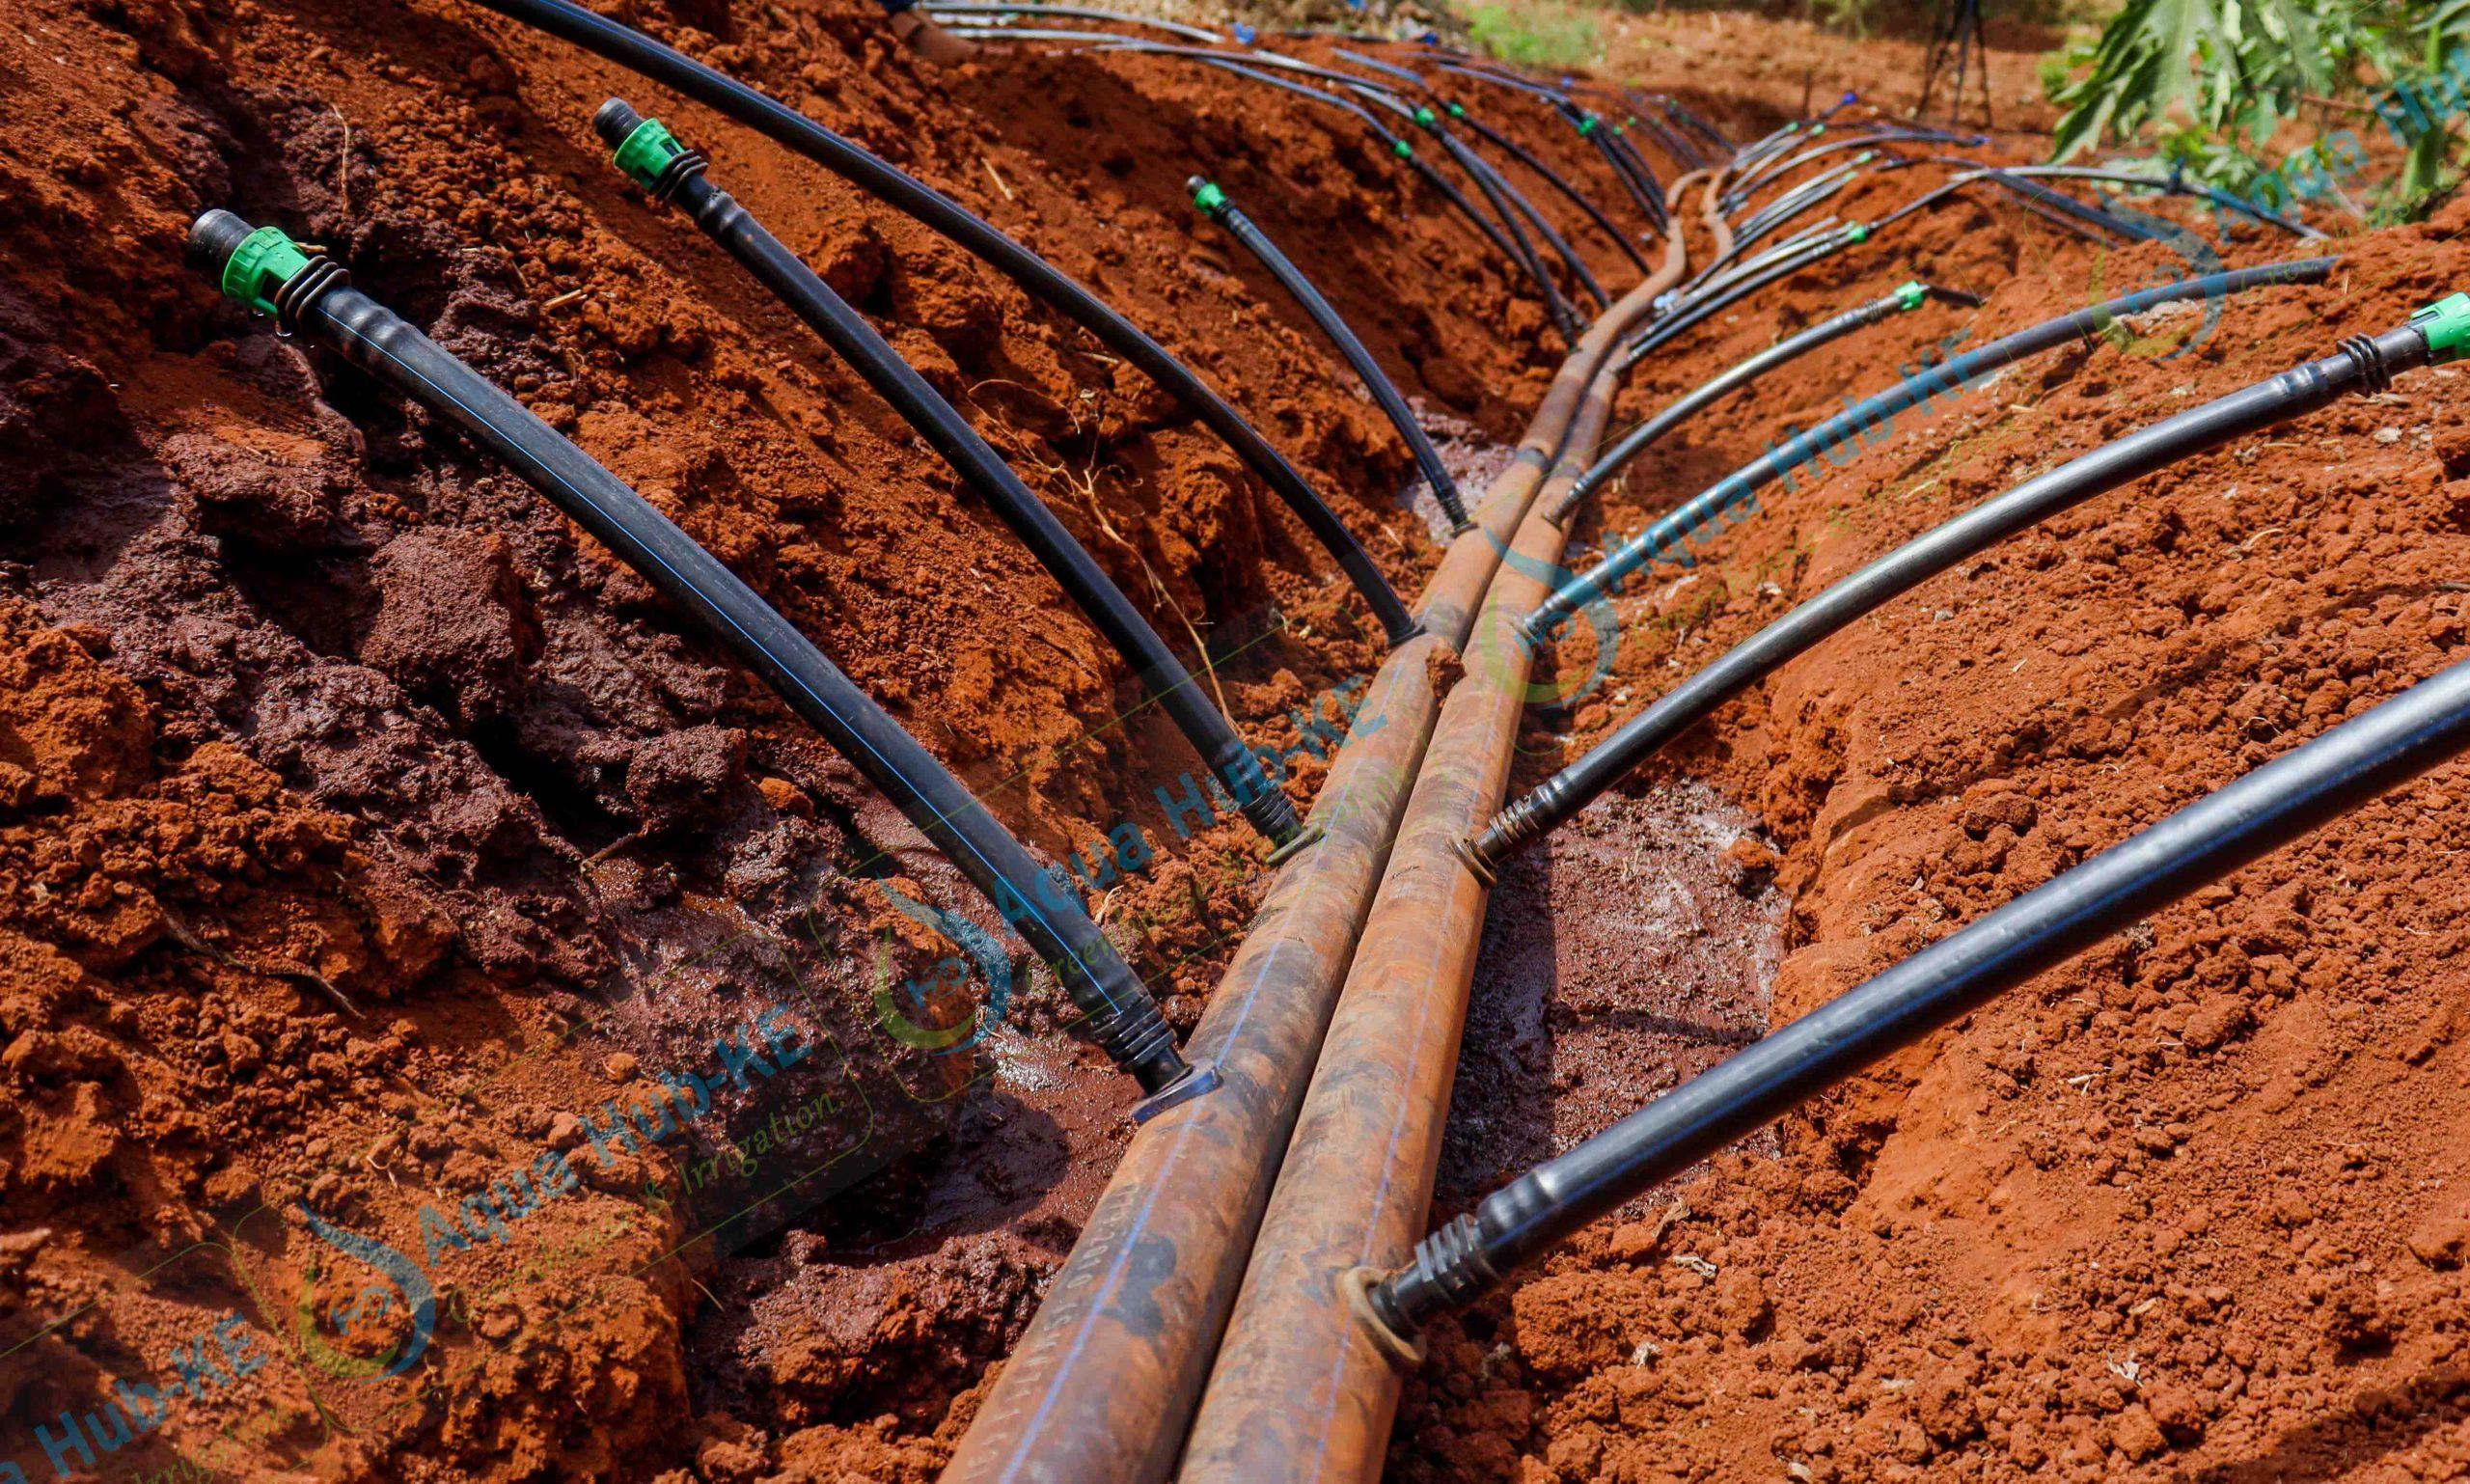
Huu ni mfumo wa mabomba yaliyozikwa ardhini yakiunganishwa pamoja.Inaonekana kama mfumo wa umwangiliaji maji na usambazaji.Udongo unaonekana kuwa na rangi ya kahawia au nyekundu.Hii inaashiria mradi wa kilimo.